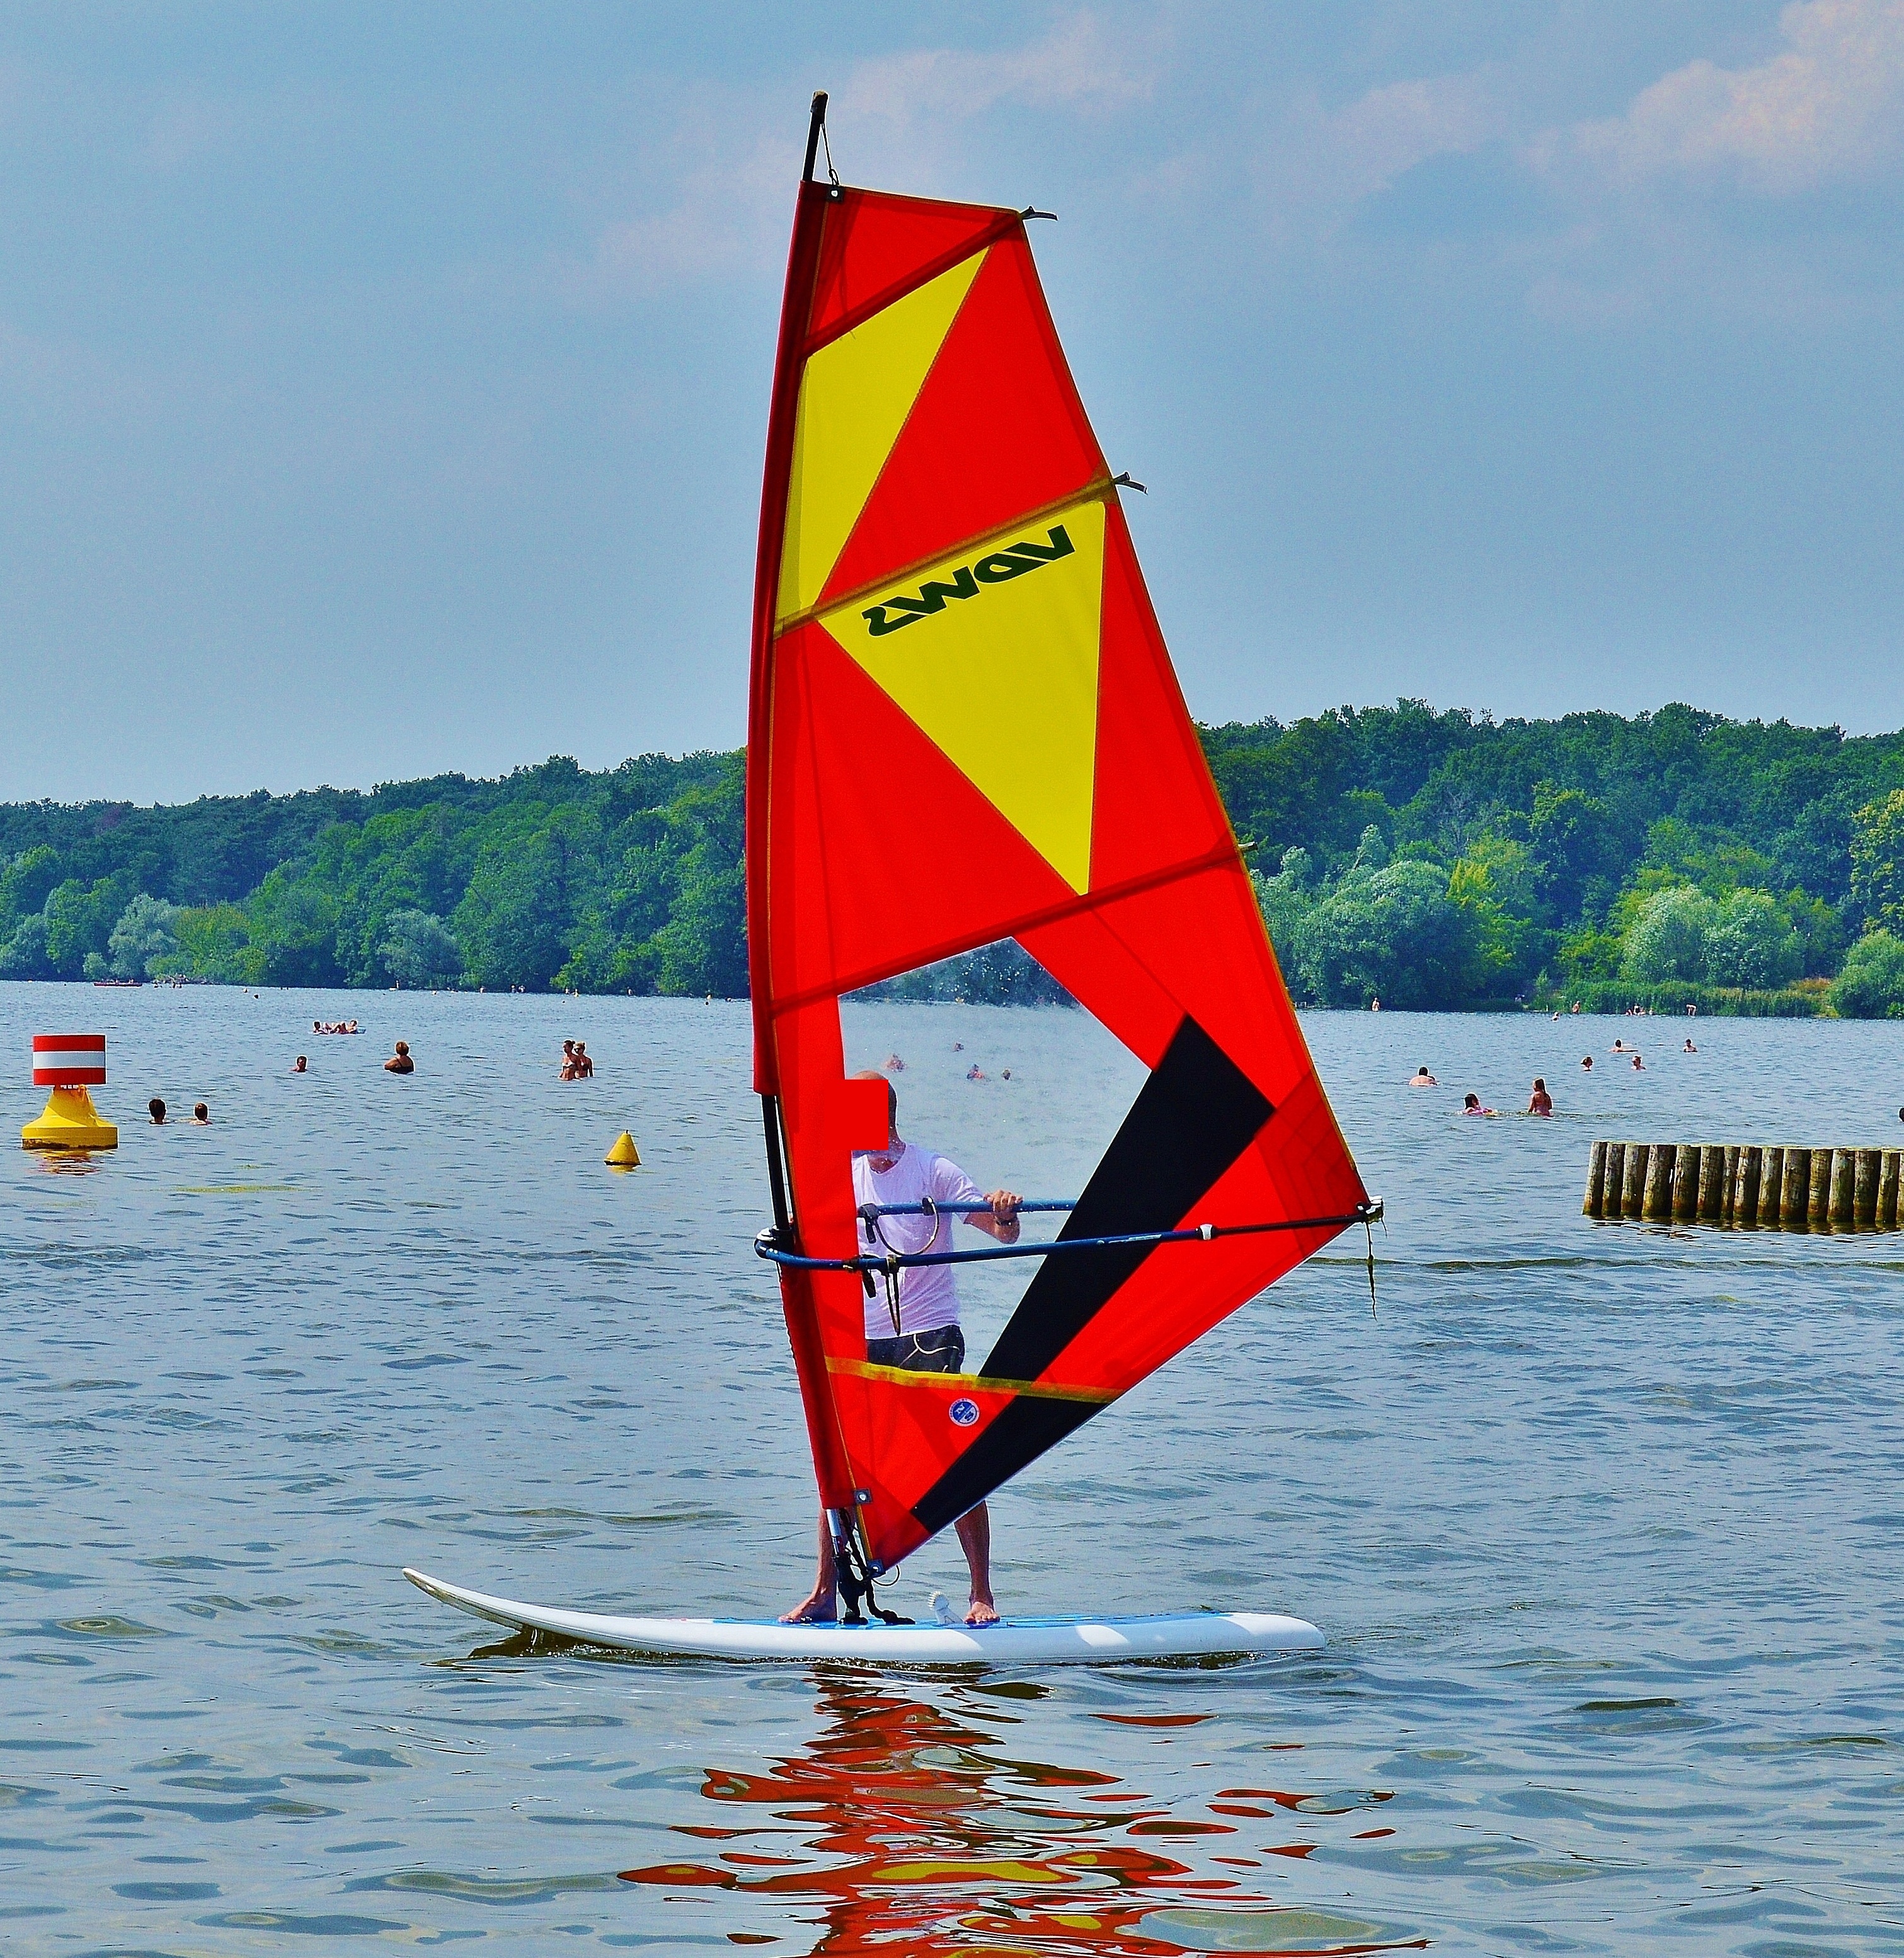
sea, boat, wind, surfer, vehicle, sailing, autumn, surfboard, sailboat, sports, boating, windsurfing, sail, berlin, watercraft, sailing ship, water sports, m ggelsee, wind surfing, dinghy sailing, keelboat